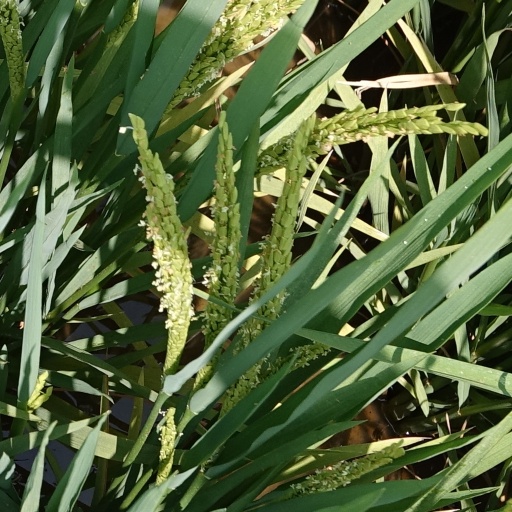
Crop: rice